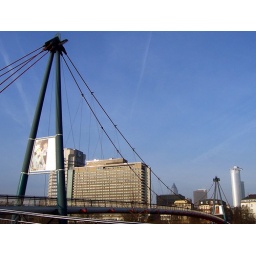
under a clear blue sky.